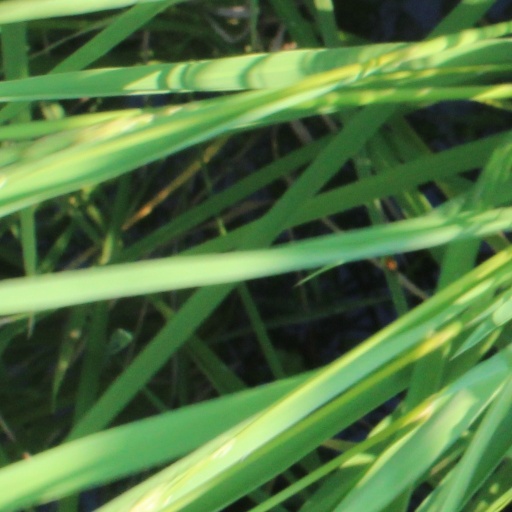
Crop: rice